Mickey Mantle

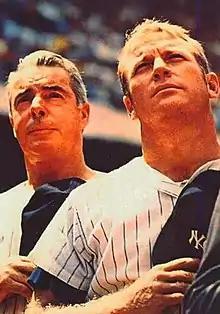
"Two men in New York Yankee pinstrips stand attention with Yankee caps over their heart."

Mantle is considered to be one of the greatest switch hitters in baseball history, hitting for both average and for power from both sides of the plate. In particular, he was known for his power, hitting some of the longest home runs in Major League history. On September 10, 1960, he hit a ball left-handed that cleared the right-field roof at Tiger Stadium in Detroit. Based on where the ball was found, it was estimated years later by historian Mark Gallagher to have traveled 643 feet (196 m).